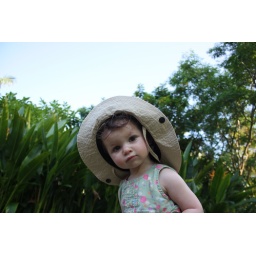
cute in Steve's hat